Kesterson-Watkins House

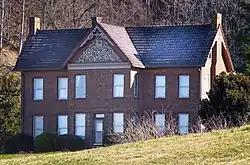

The Kesterson-Watkins House is a historic two-story farm house in Tazewell, Tennessee. It was built in 1900 by Gary H. Kesterson, a tobacco farmer, and designed in the Victorian architectural style. It was purchased by Kesterson's son-in-law, White Gibson, in 1920, and later inherited by Gibson's daughter, Thelma Gibson Watkins. It has been listed on the National Register of Historic Places since April 26, 1982.